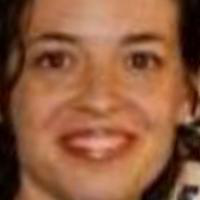
Age group: age 21-30